F-Zero (video game)

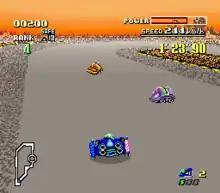
Mode 7 allows the track to be scaled and rotated around the vehicle to simulate a 3D environment.

"F-Zero" is a futuristic racing game in which players compete in a high-speed racing tournament called "F-Zero". There are four "F-Zero" characters. Each has their own selectable hovercar, and each hovercar has its own unique performance abilities. The objective of the game is to beat opponents to the finish line while avoiding hazards such as slip zones and magnets that pull the vehicle off-center in an effort to make the player damage their vehicle or fall completely off the track. Each machine has a power meter, which serves as a measurement of the machine's durability; it decreases when the machine collides with land mines, the side of the track or another vehicle. Energy can be replenished by driving over pit areas placed along the home straight or nearby.